Meister Eckhart

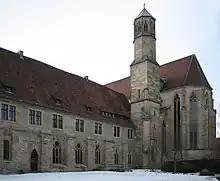
Predigerkirche

Probably around 1278, Eckhart joined the Dominican convent at Erfurt, when he was about eighteen. It is assumed he studied at Cologne before 1280. He may have also studied at the University of Paris, either before or after his time in Cologne.